Delano & Aldrich

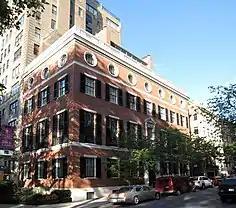
Willard D. Straight House

Delano & Aldrich was an American Beaux-Arts architectural firm based in New York City. Many of its clients were among the wealthiest and most powerful families in the state. Founded in 1903, the firm operated as a partnership until 1935, when Aldrich left for an appointment in Rome. Delano continued in his practice nearly until his death in 1960.